Pons Fabricius

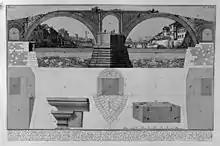
Pons Fabricius as it appears in a Piranesi engraving of 1756

According to Dio Cassius, the bridge was built in 62 BC, the year after Cicero was consul, to replace an earlier wooden bridge destroyed by fire. It was commissioned by Lucius Fabricius, the curator of the roads and a member of the gens Fabricia of Rome. Completely intact from Roman antiquity, it has been in continuous use ever since.